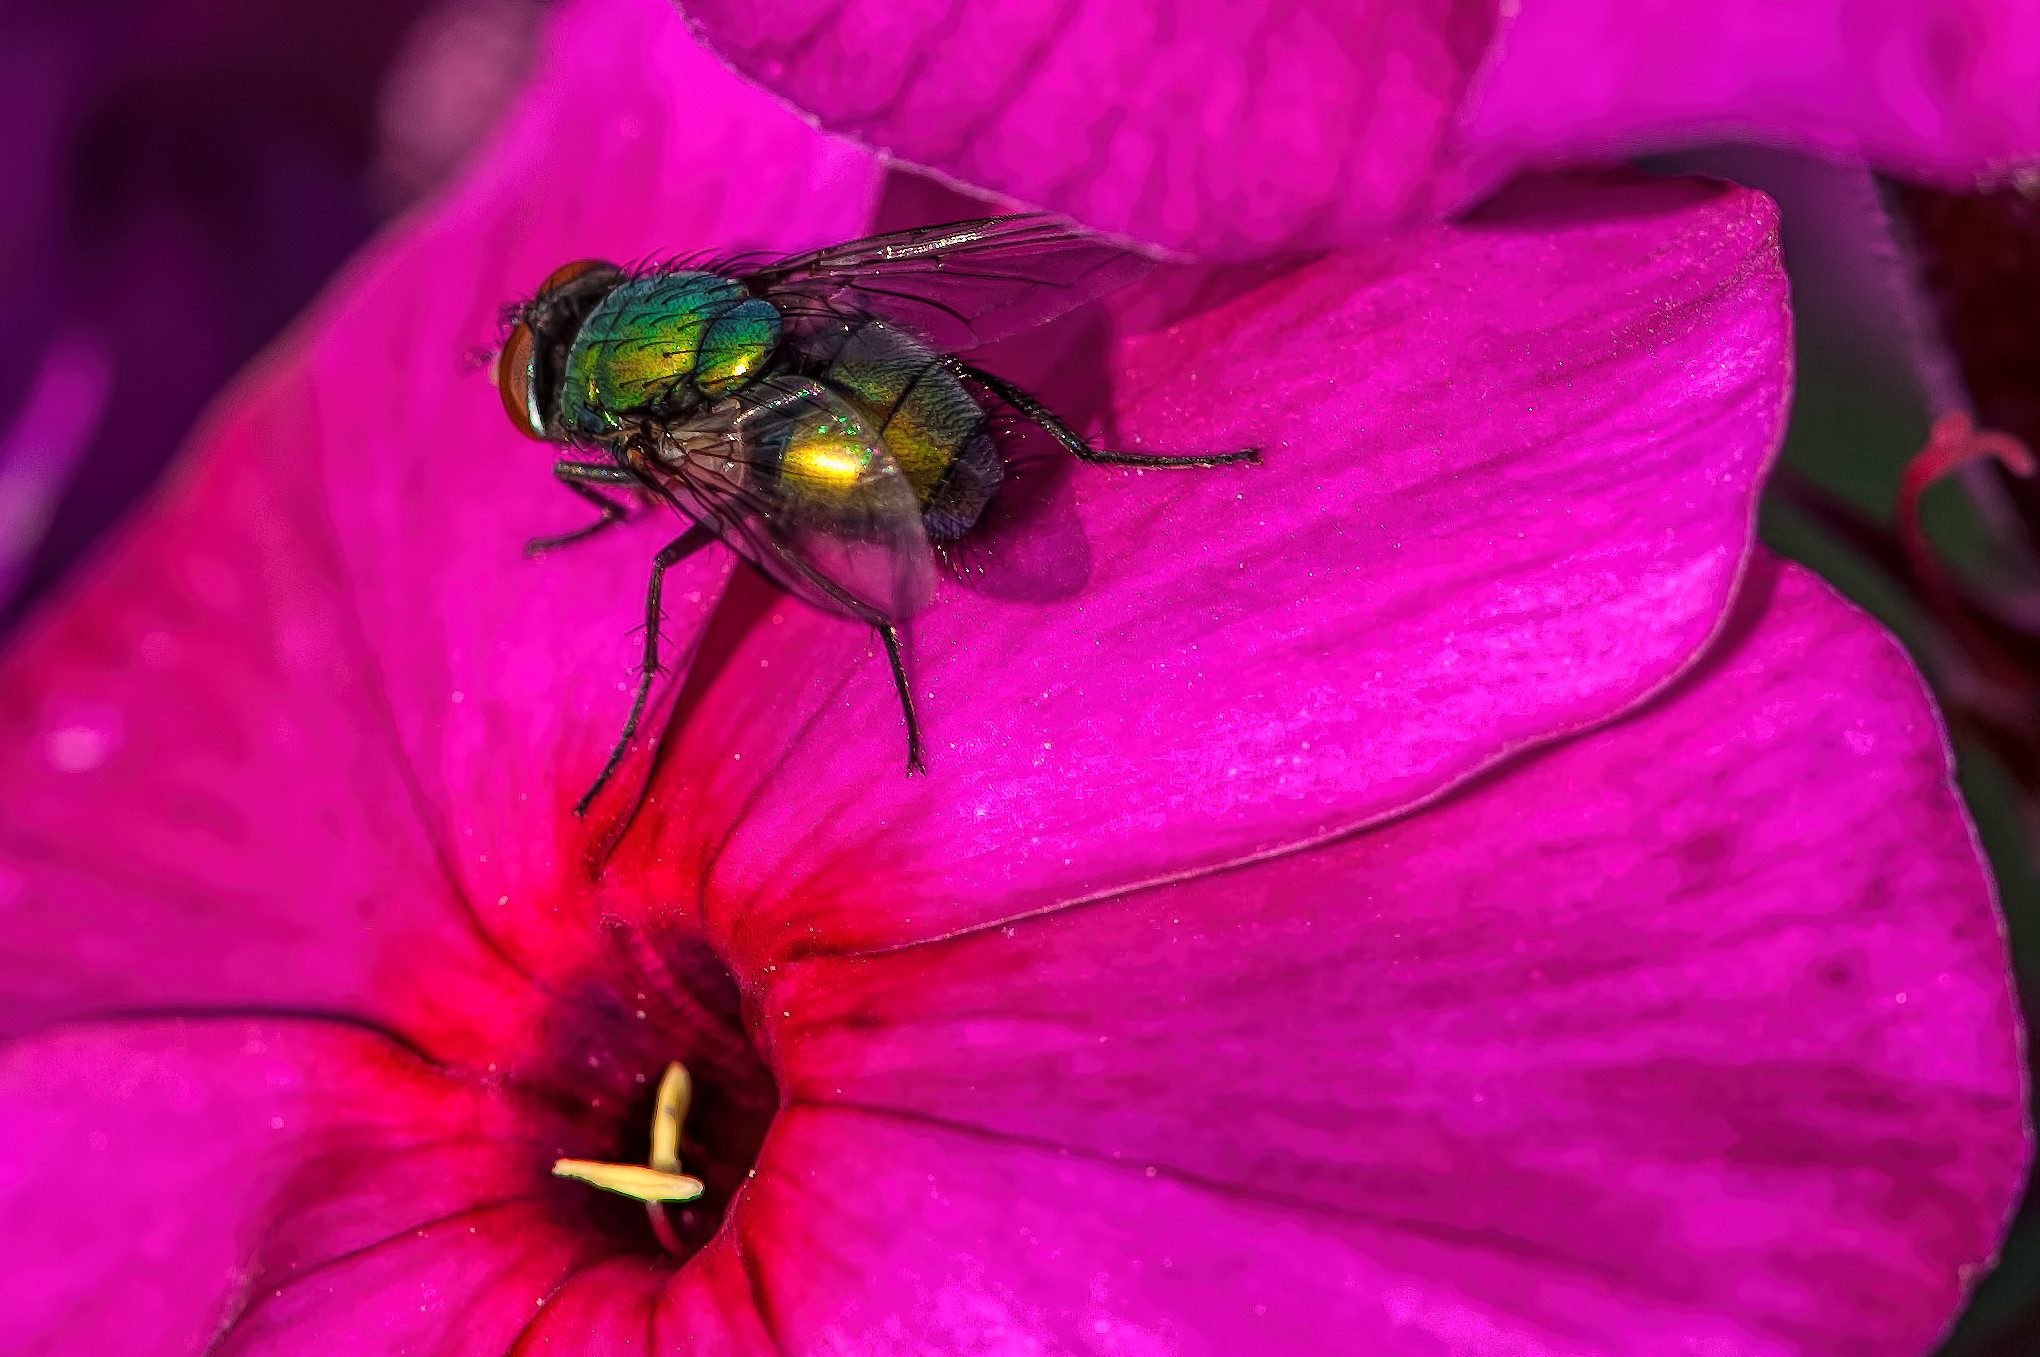
plant, photography, flower, petal, pollen, insect, flora, fauna, invertebrate, close up, nectar, macro photography